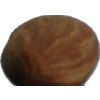
Label: almonds